List of Polish submissions for the Academy Award for Best International Feature Film

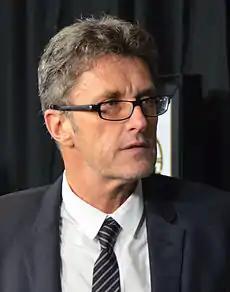
Pawel Pawlikowski directed "Ida" (2013), the first film to win the award for Poland.

The Academy of Motion Picture Arts and Sciences has invited the film industries of various countries to submit their best film for the Academy Award for Best Foreign Language Film since 1956. The Foreign Language Film Award Committee oversees the process and reviews all the submitted films. Following this, they vote via secret ballot to determine the five nominees for the award.